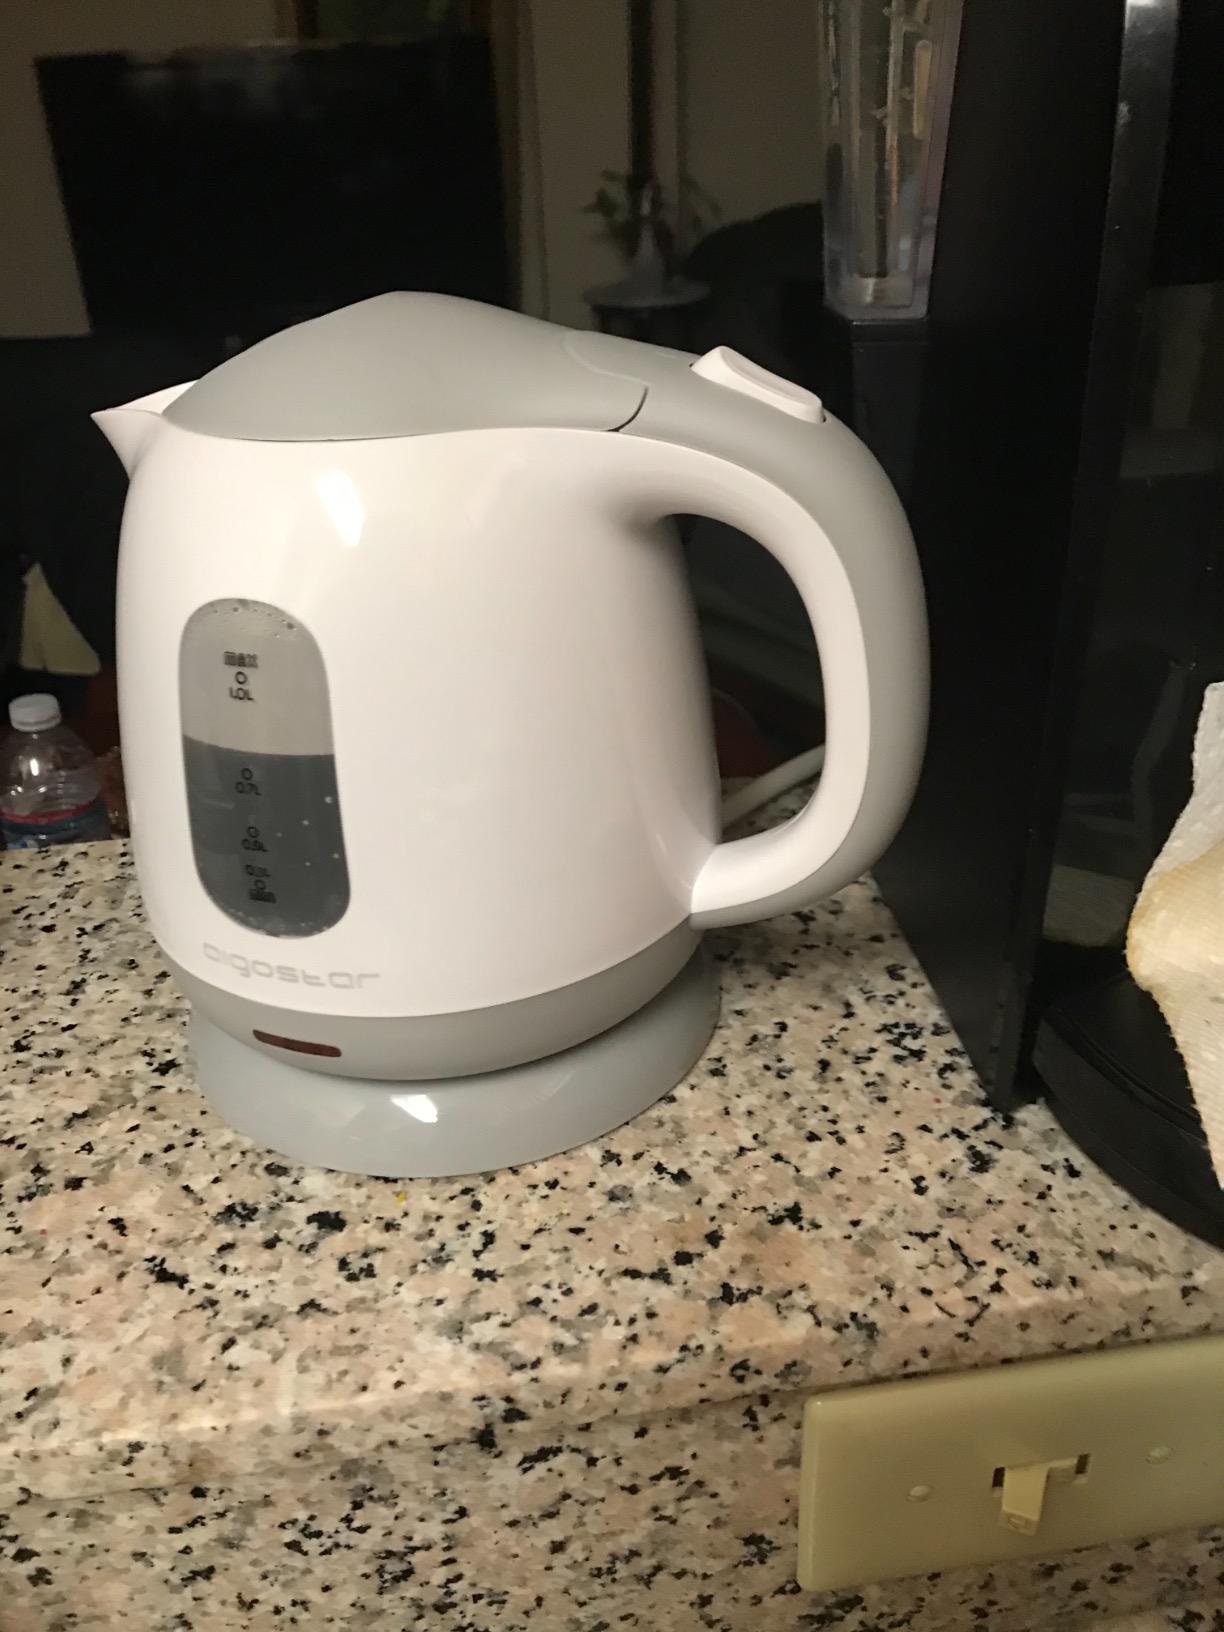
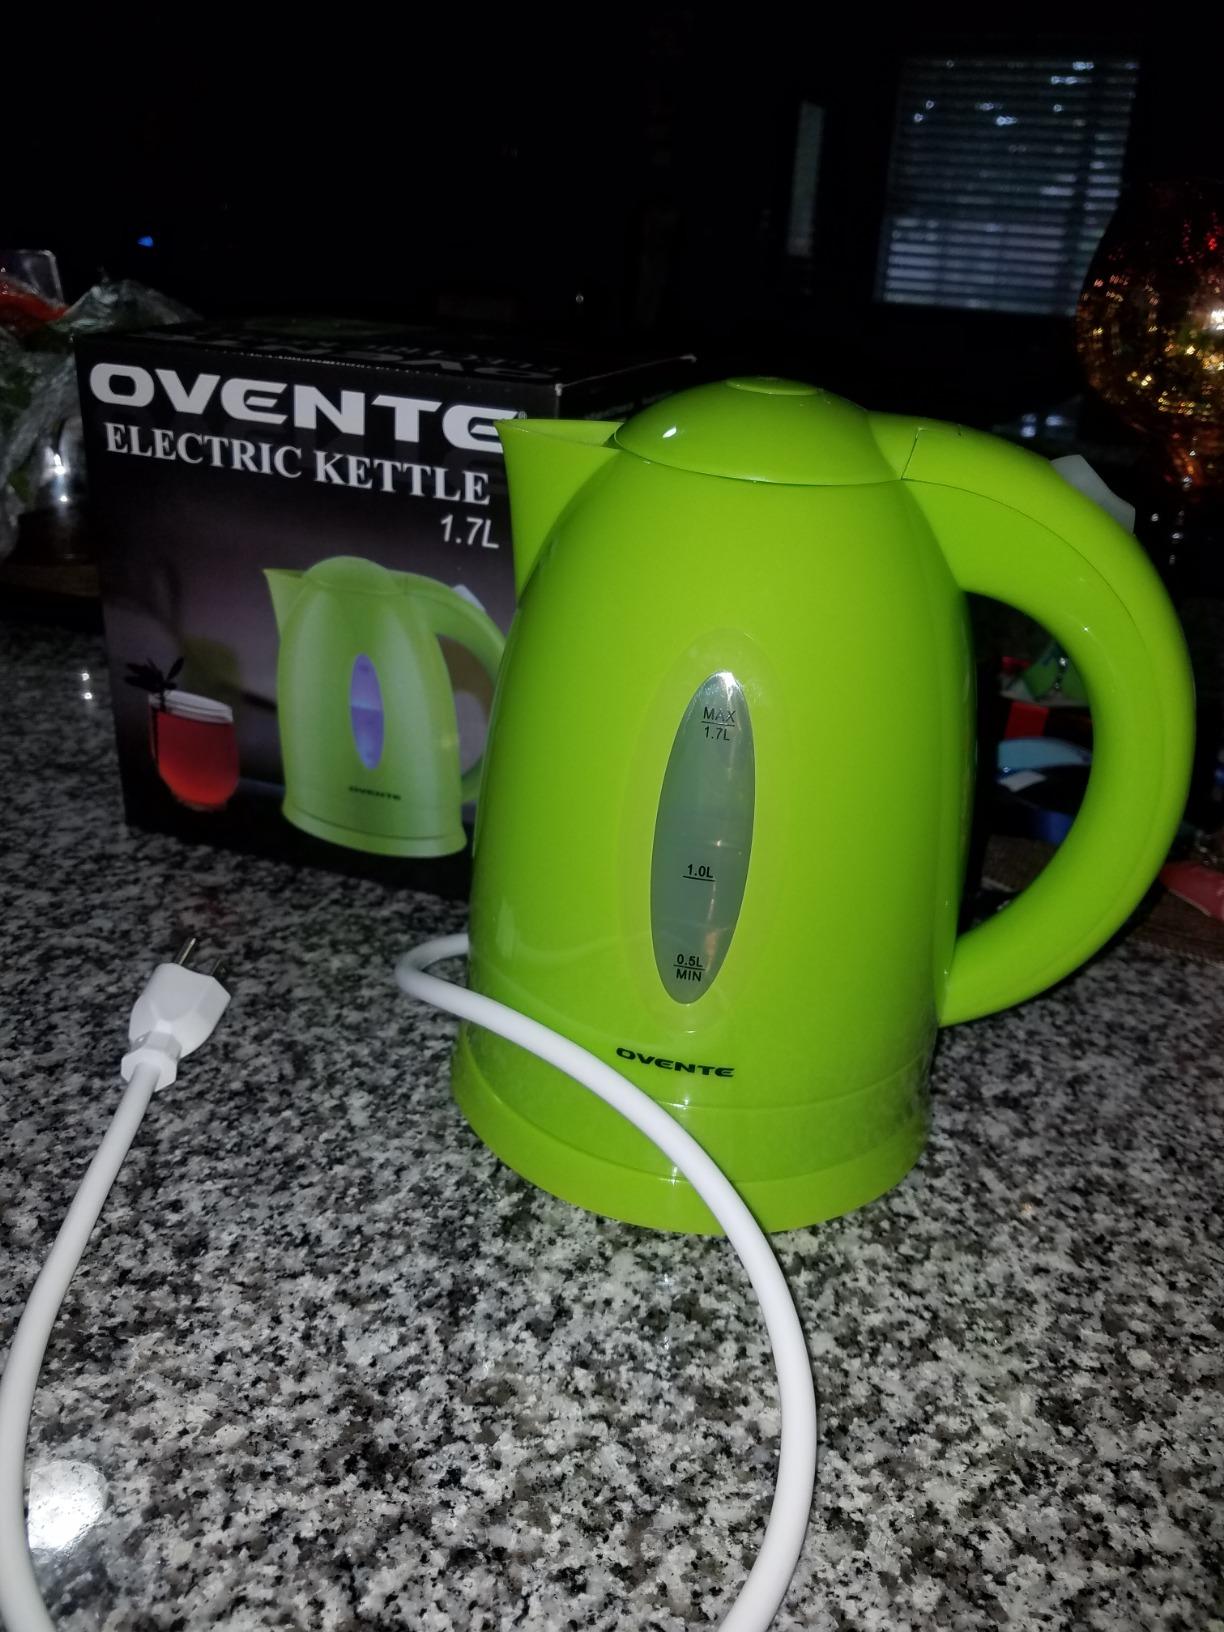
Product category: items_kettle
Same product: no